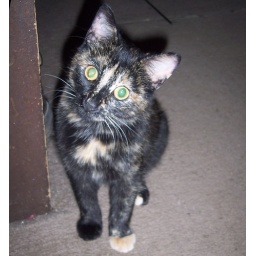
Feral kitty in da house